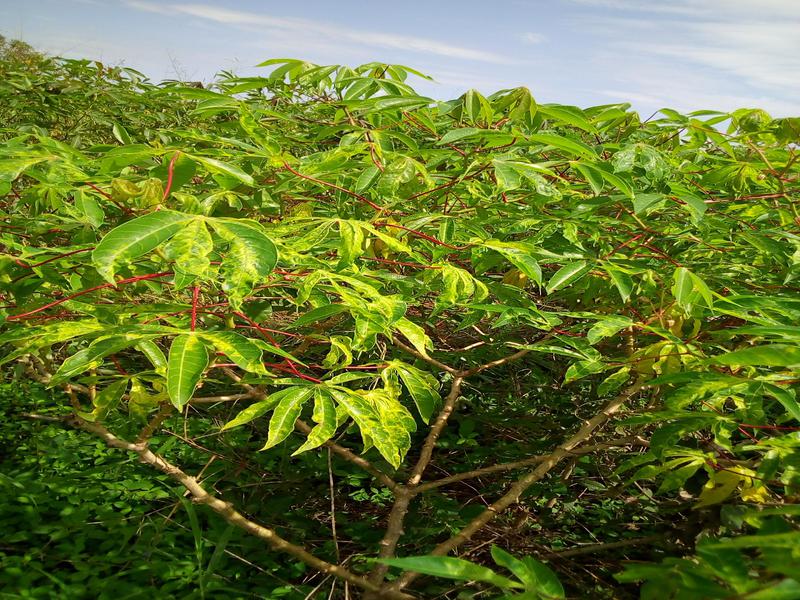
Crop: cassava
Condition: mosaic_disease